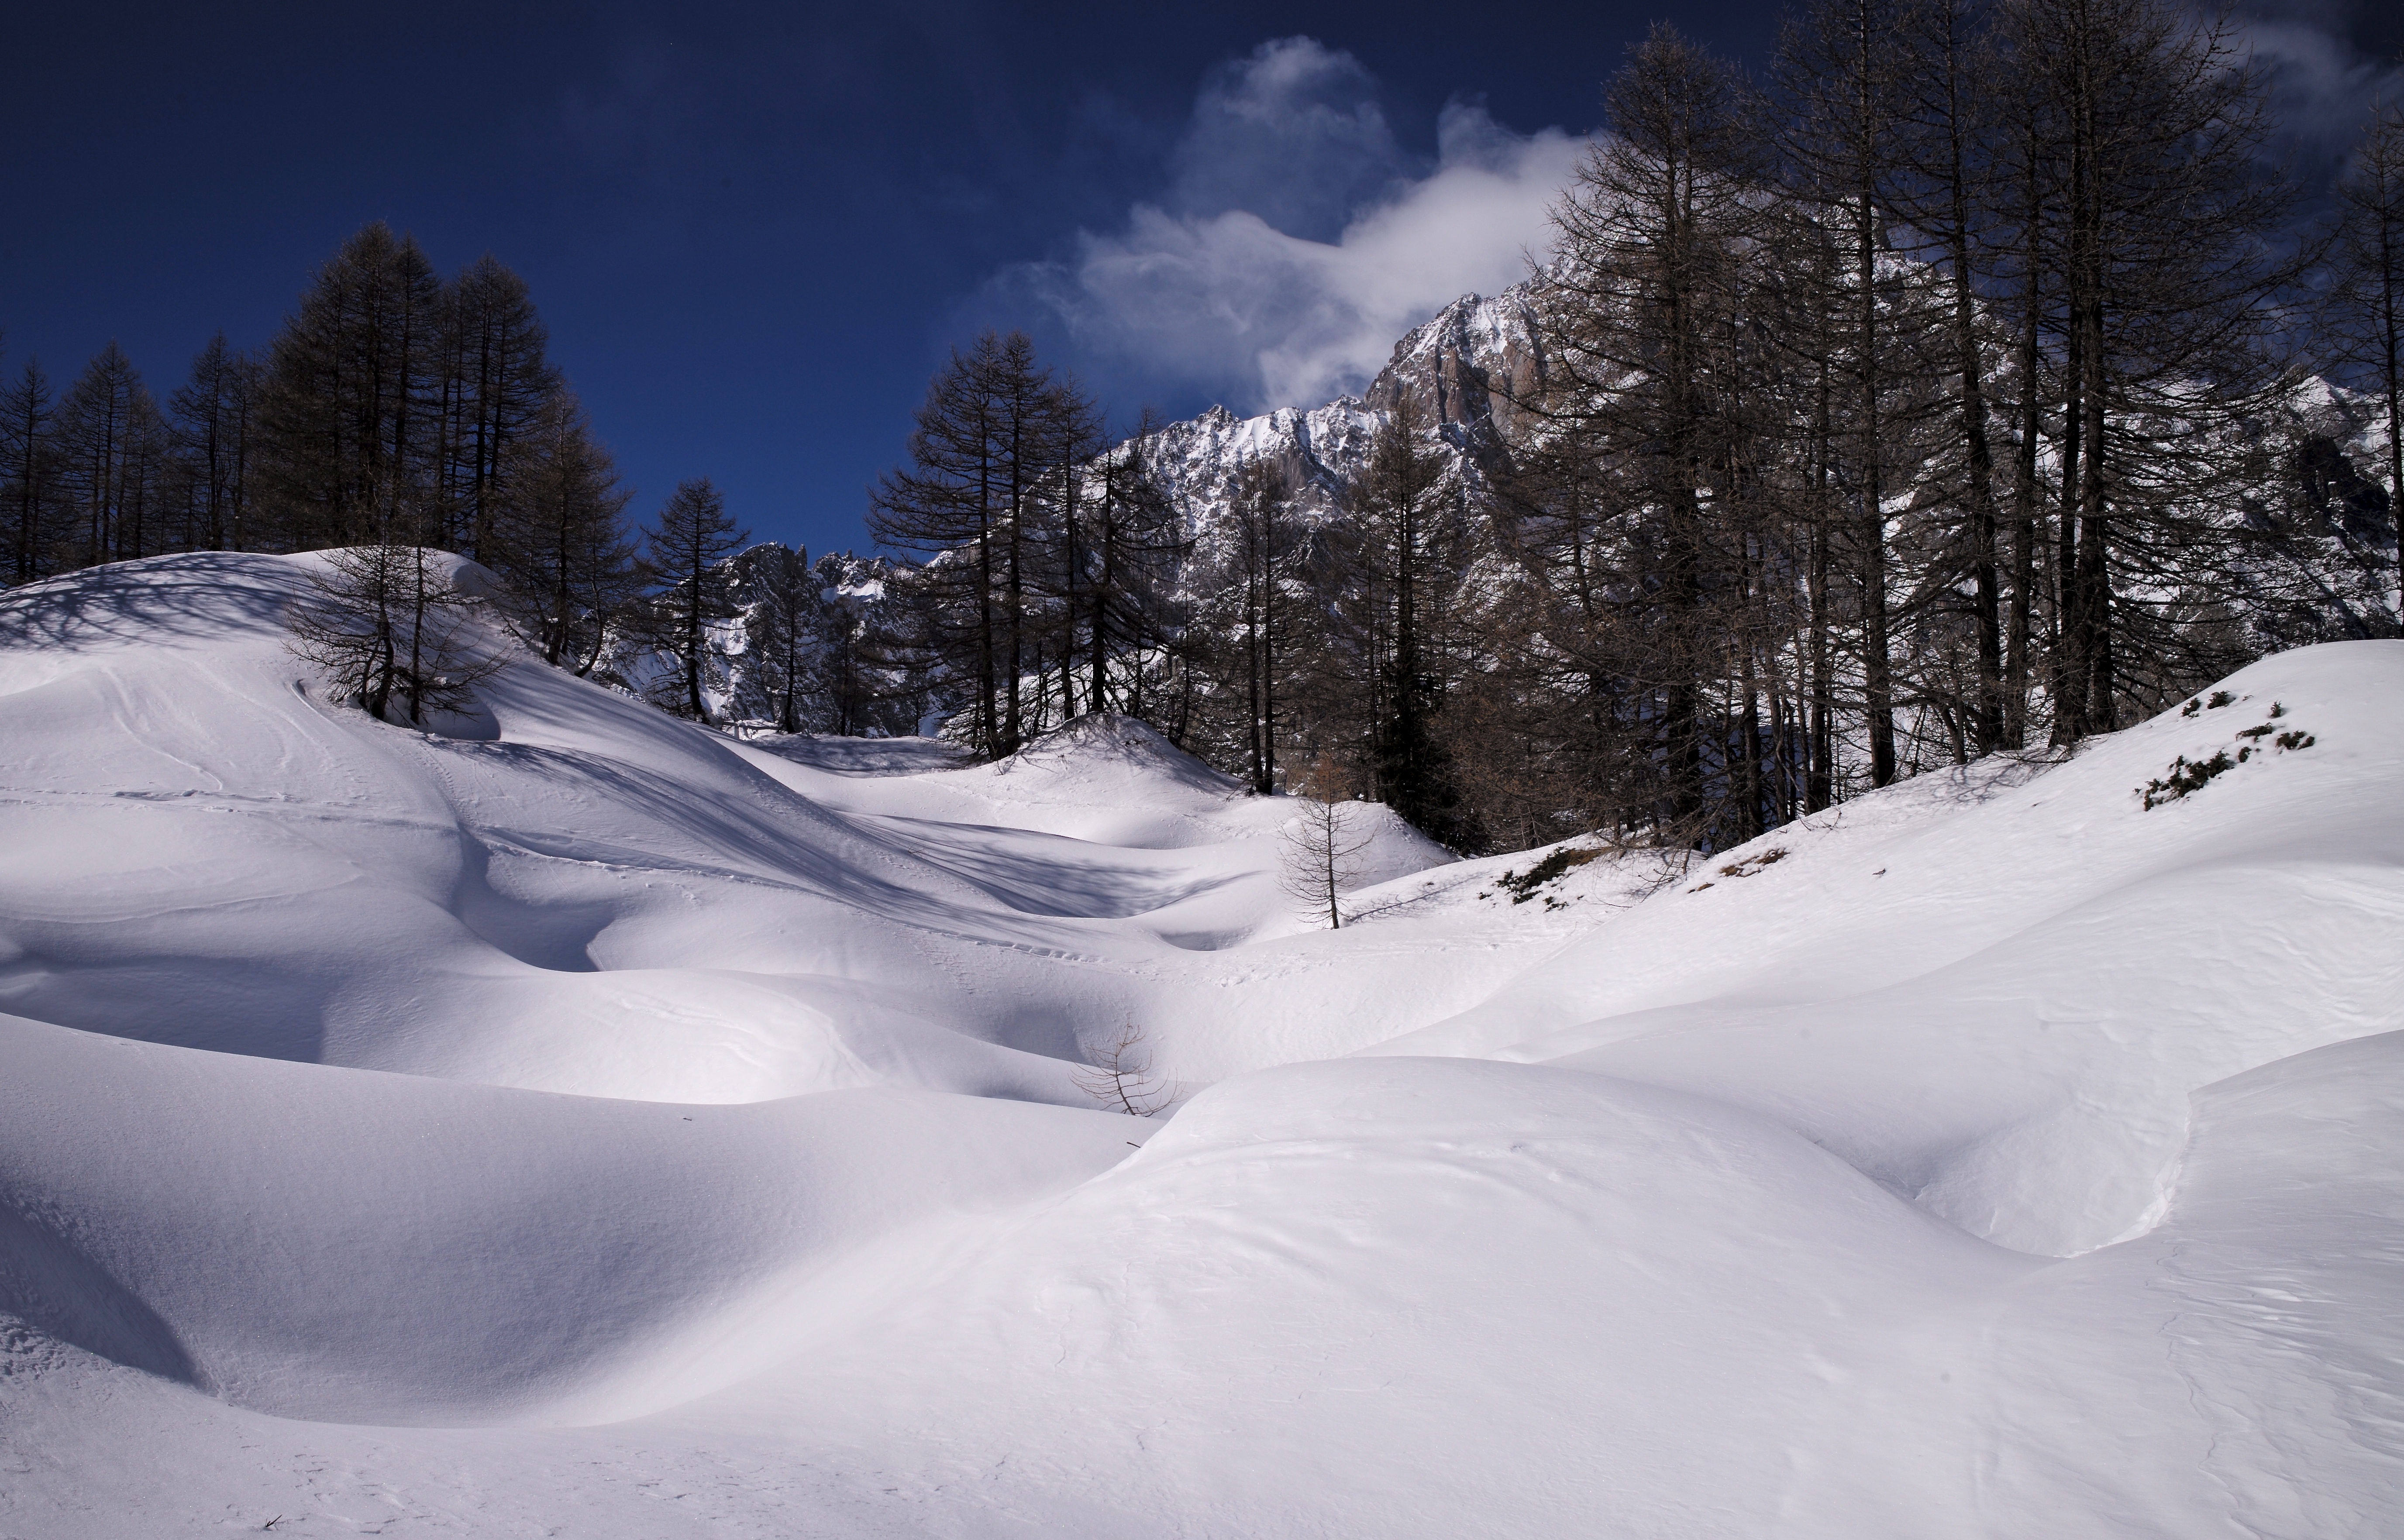
mountain, snow, winter, sky, white, mountain range, clear, europe, weather, italy, alpine, blue, season, m, resort, mountains, alps, blanc, valle, day, 28, blizzard, monte, leica, 240, summicron, piemonte, february, courmayeur, mont, piedmont, daosta, bianco, freezing, geological phenomenon, winter storm